José Carlos (footballer, born 1987)

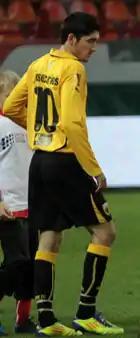
José Carlos in action for AEK Athens in 2011

José Carlos Fernández Vázquez (born 17 July 1987), known as José Carlos, is a Spanish professional footballer who plays as a left winger or a forward for Ríotinto Balompié.